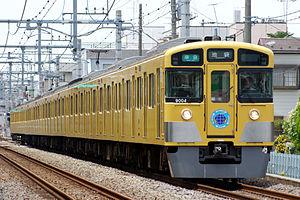
La Seibu Railway Co., Ltd. ou simplement Seibu est une entreprise privée japonaise, fondée en 1894, qui gère des lignes de chemin de fer dans la région de Tokyo et Saitama.
La ligne Seibu Sayama est une courte ligne ferroviaire de la compagnie privée Seibu dans la préfecture de Saitama au Japon. Elle relie la gare de Nishi-Tokorozawa à celle de Seibu-Kyūjō-mae à Tokorozawa. C'est une branche de la ligne Seibu Ikebukuro.